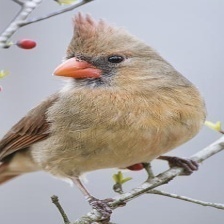
Species: NORTHERN CARDINAL
Scientific name: CARDINALIS CARDINALIS